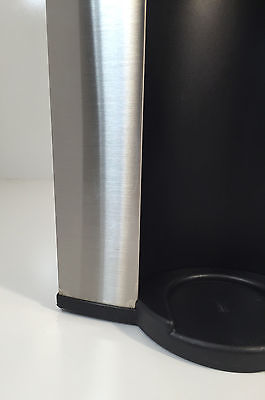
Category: coffee maker